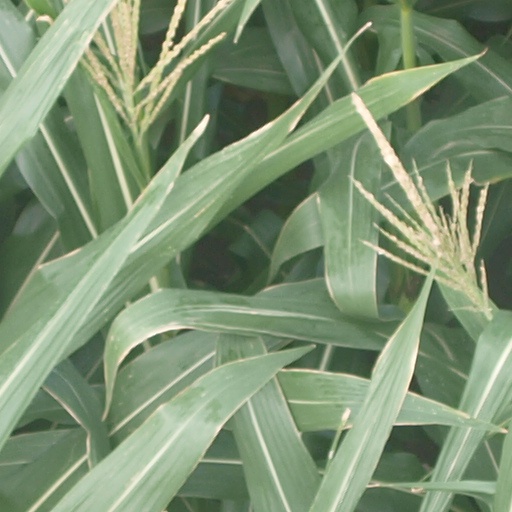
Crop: maize; corn